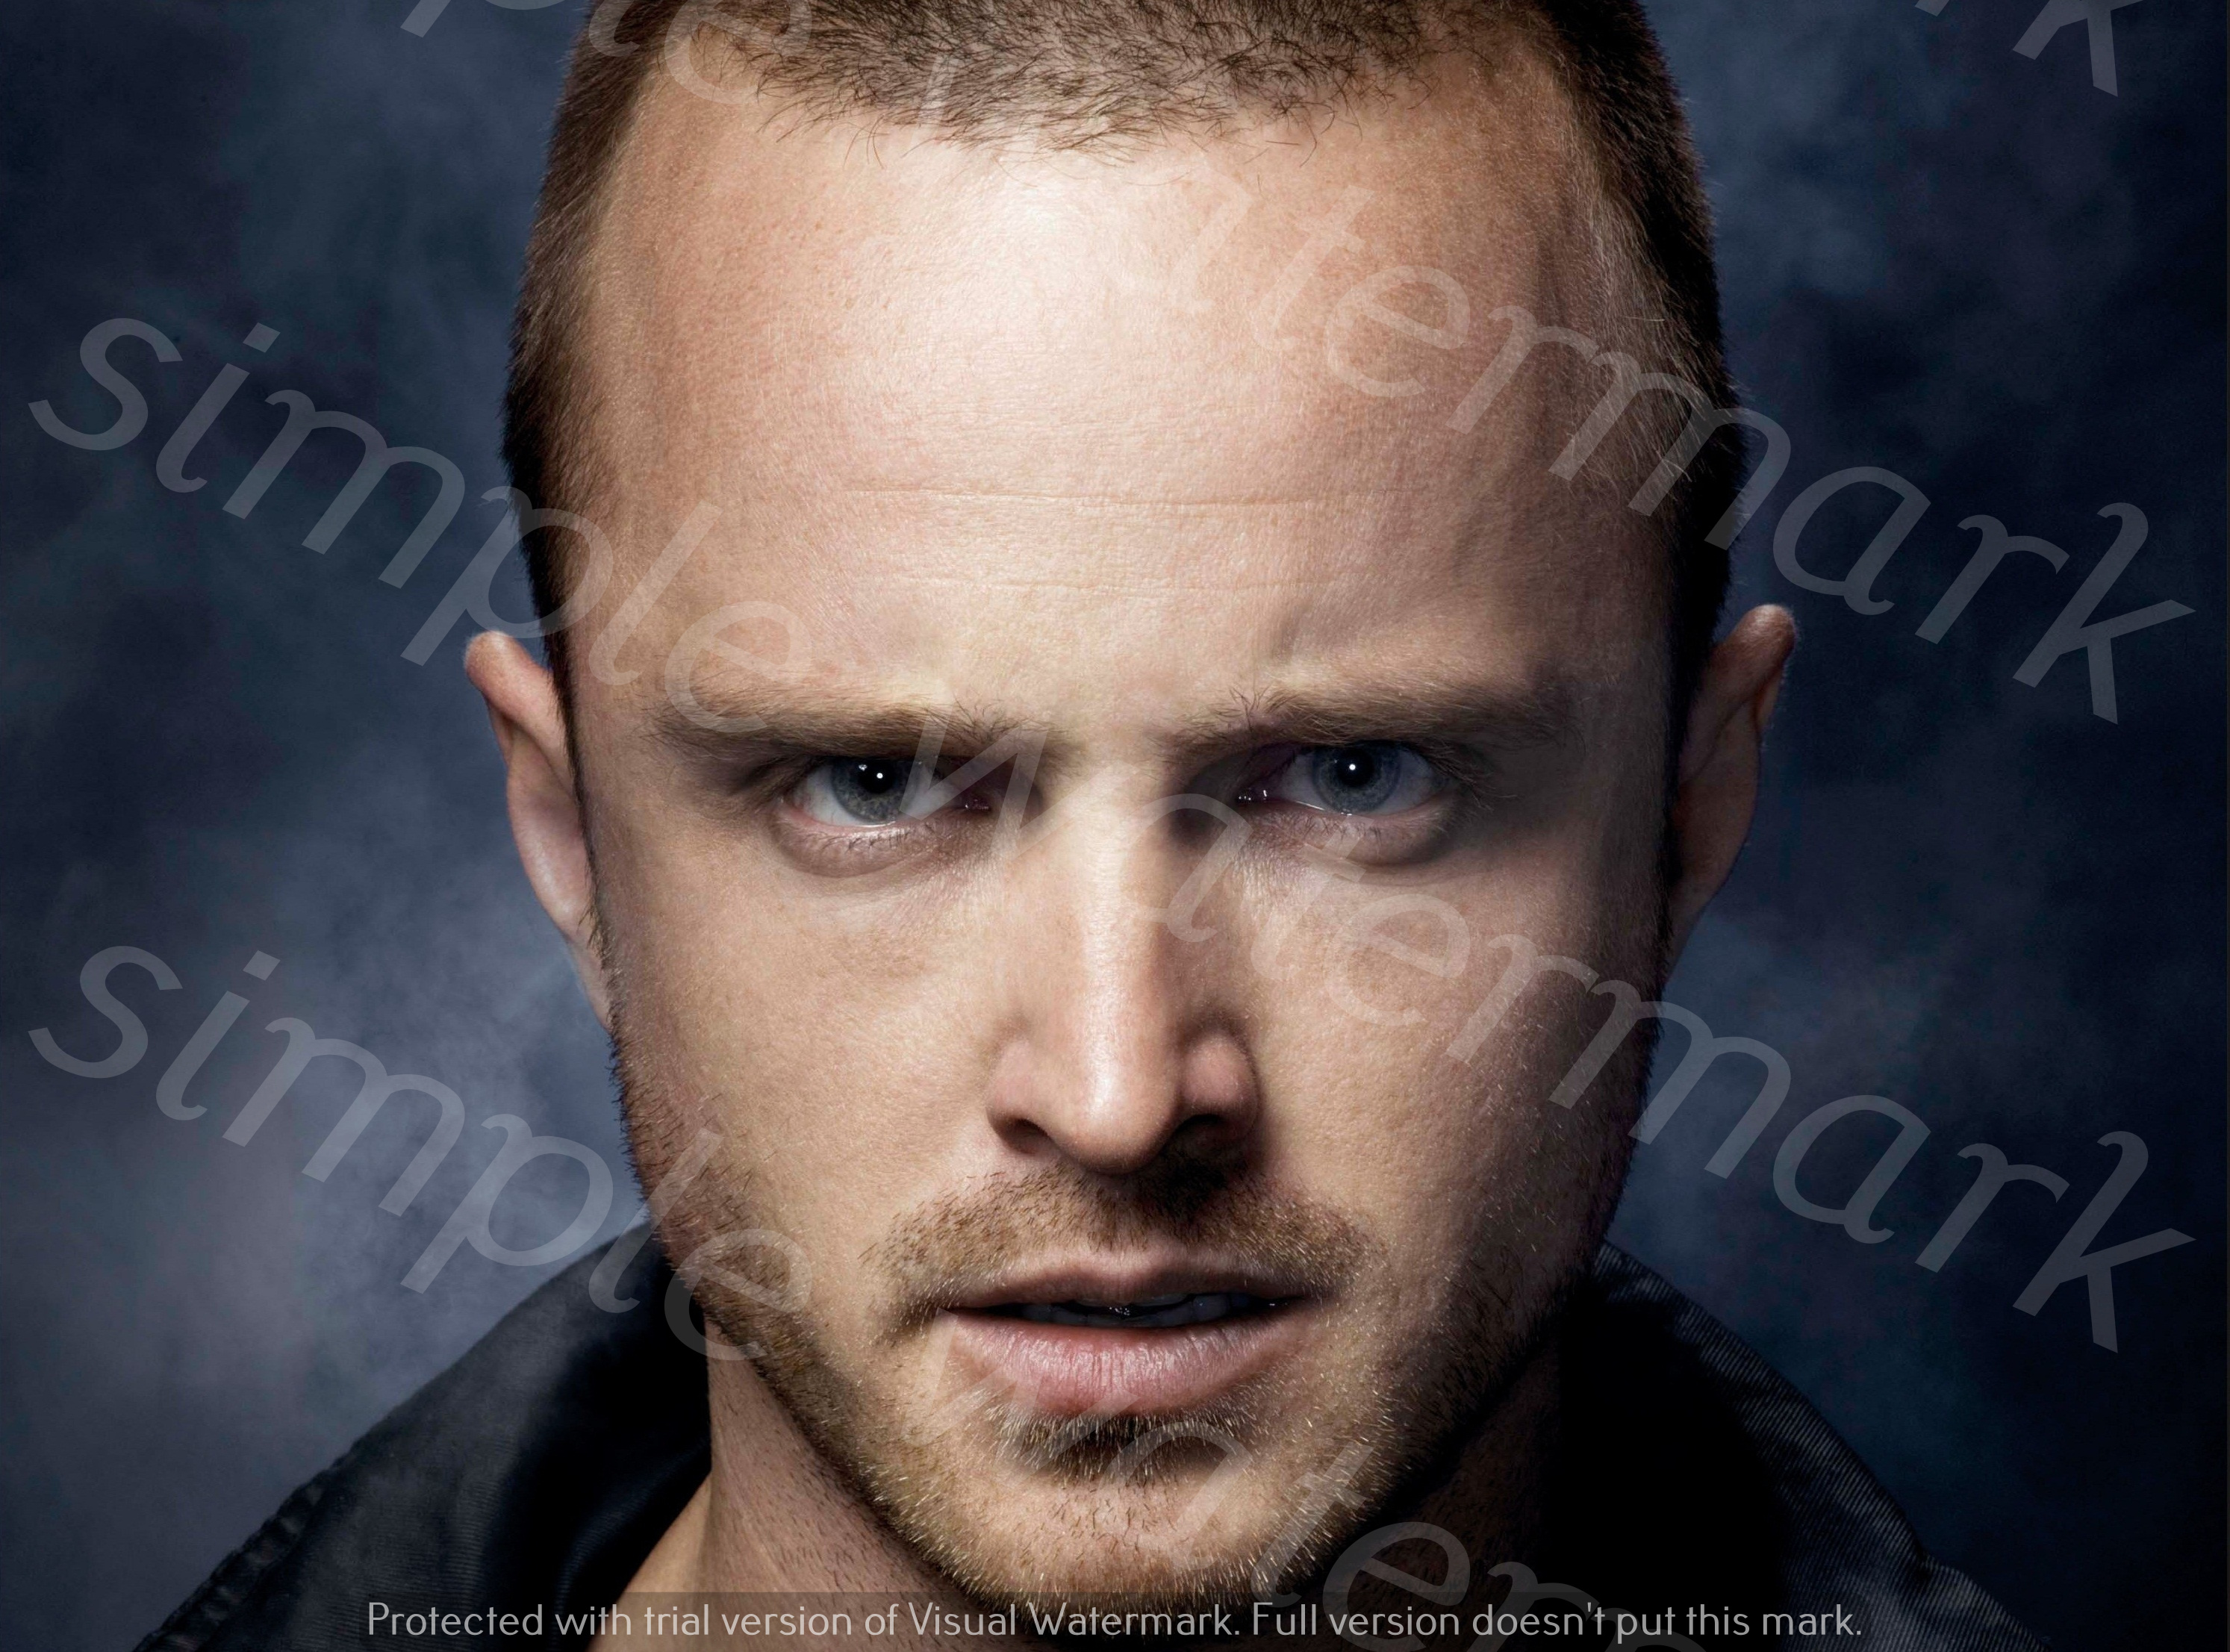
Label: Watermark